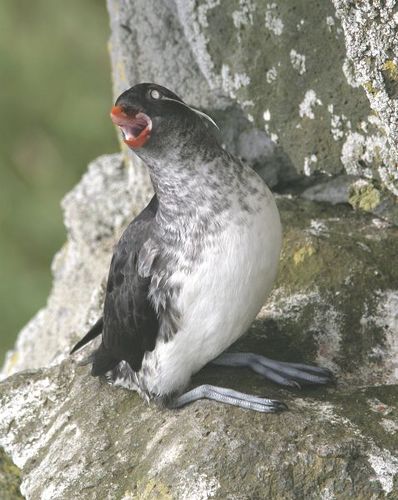
this bird has thick, white feet and tarsi with a striking red bill.
this is a bird with a white belly, black wings and a white eye.
this bird has a white eye ring, belly and vent along with a white with grey speckled throat and breast.
this bird has a white belly and breast with a black wing and crown.
a black bird with a wide orange beak, white chest, short tarsus and elongated foot.
this bird has wings that are black and has a orange billblack back and crown with very long feet.
this bird has wings that are black and has a white belly
this bird has a black back, wings and head, with a white belly and speckled nape.
a small black bird, with a white belly, and webbed feet.
Species: Parakeet Auklet